South Midland (Warwickshire) Royal Garrison Artillery

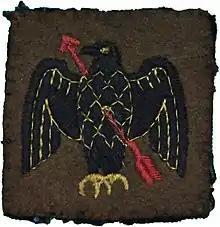
Formation sign of 11 AA Division

The change in enemy tactics led to additional HAA guns being moved from London to the West Midlands. By March 1941, a new 67 AA Bde had been created in 11 AA Division by splitting 34 AA Bde: 95th HAA Rgt transferred to the new formation.